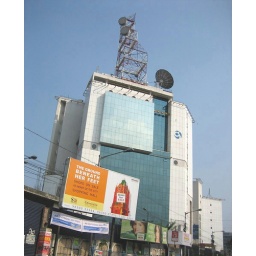
The north wing of the VSNL office building in Calcutta.